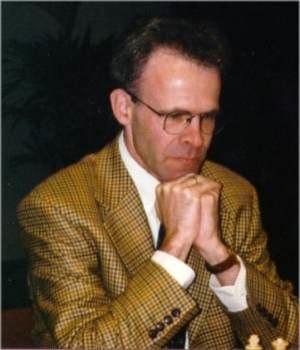
Paul van der Sterren est un grand maître néerlandais du jeu d'échecs.